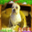
Label: dog